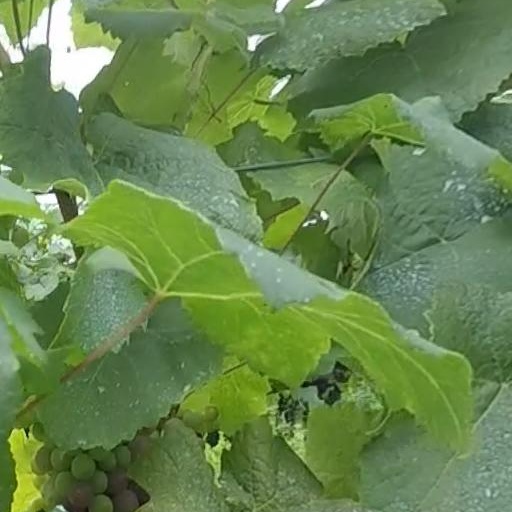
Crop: grape